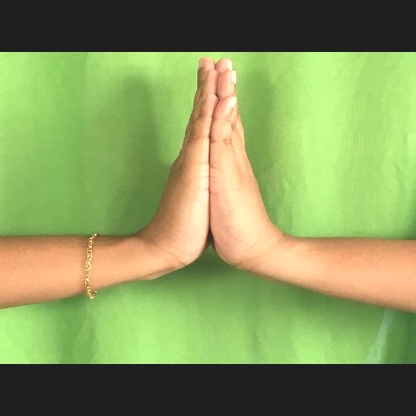
Mudra: Anjali